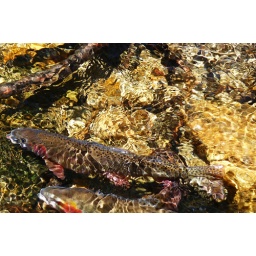
trout swimming in 2 foot wide stream that is feeding bear lake in estes natl park, colorado